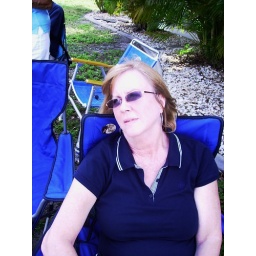
shes drowning in a sea of blue chairs